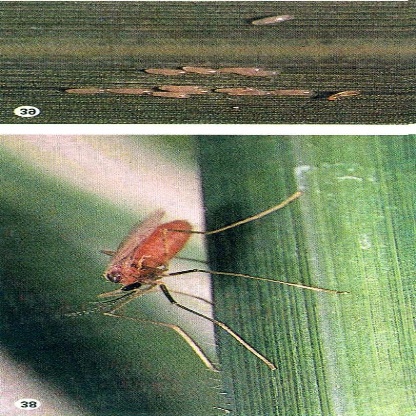
Nhãn: Sâu năn ( Muỗi hành )(Rice Gall Midge)